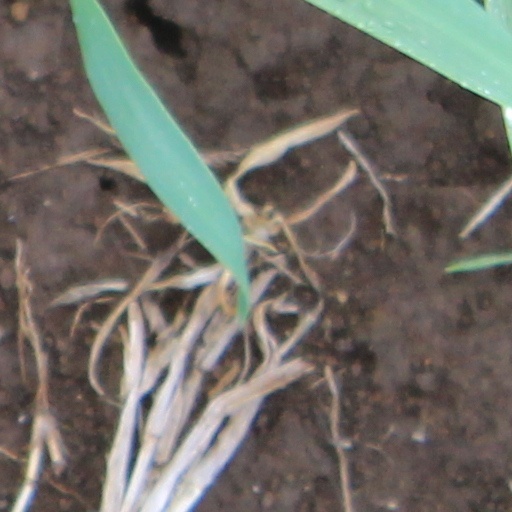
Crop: wheat